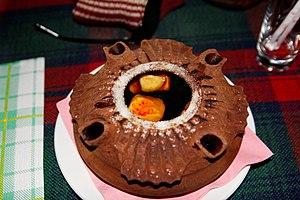
La cuisine valdôtaine est la cuisine traditionnelle de la Vallée d'Aoste, dans le Nord de l'Italie.
Le café à la valdôtaine ou café à la cogneintse est une boisson à base de café typique de la Vallée d'Aoste.